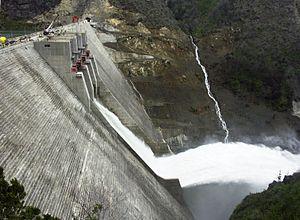
Le secteur de l'énergie au Chili est marqué par la pauvreté du pays en ressources fossiles : il ne produit que 25 % de ses besoins de gaz naturel et 13 % de ceux de charbon et importe la quasi-totalité de ses besoins en pétrole.